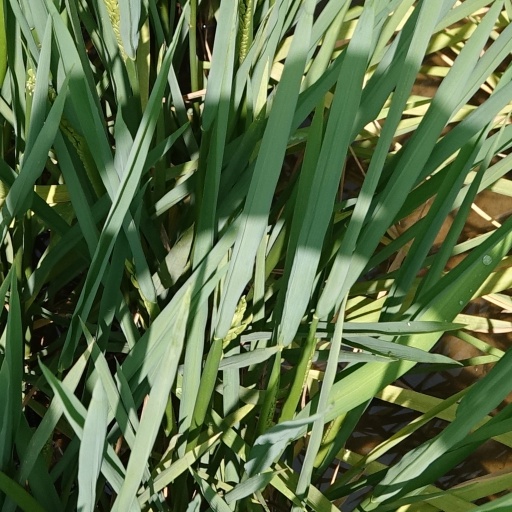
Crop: rice